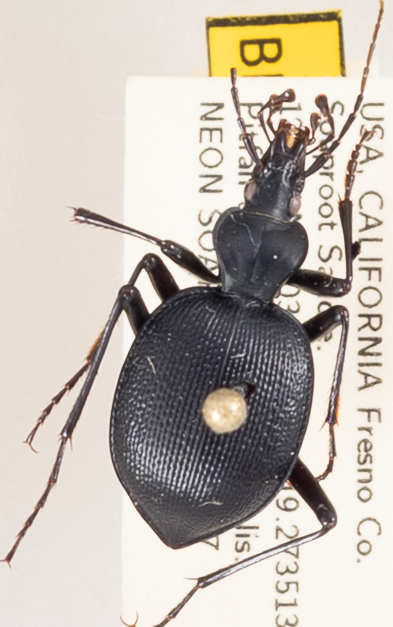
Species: Scaphinotus oreophilus
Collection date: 2019-07-17
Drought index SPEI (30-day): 0.156
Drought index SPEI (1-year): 0.47
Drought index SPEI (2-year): -0.03